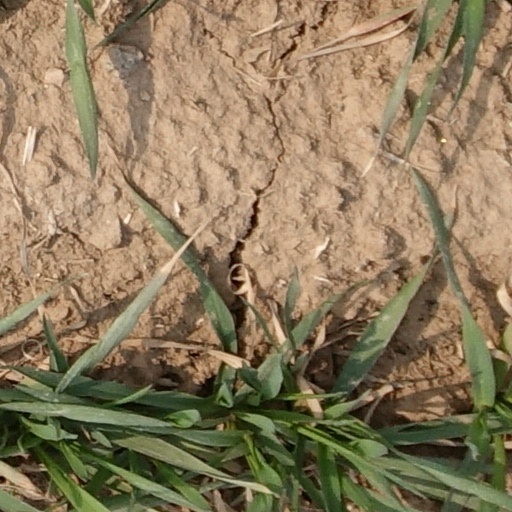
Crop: wheat